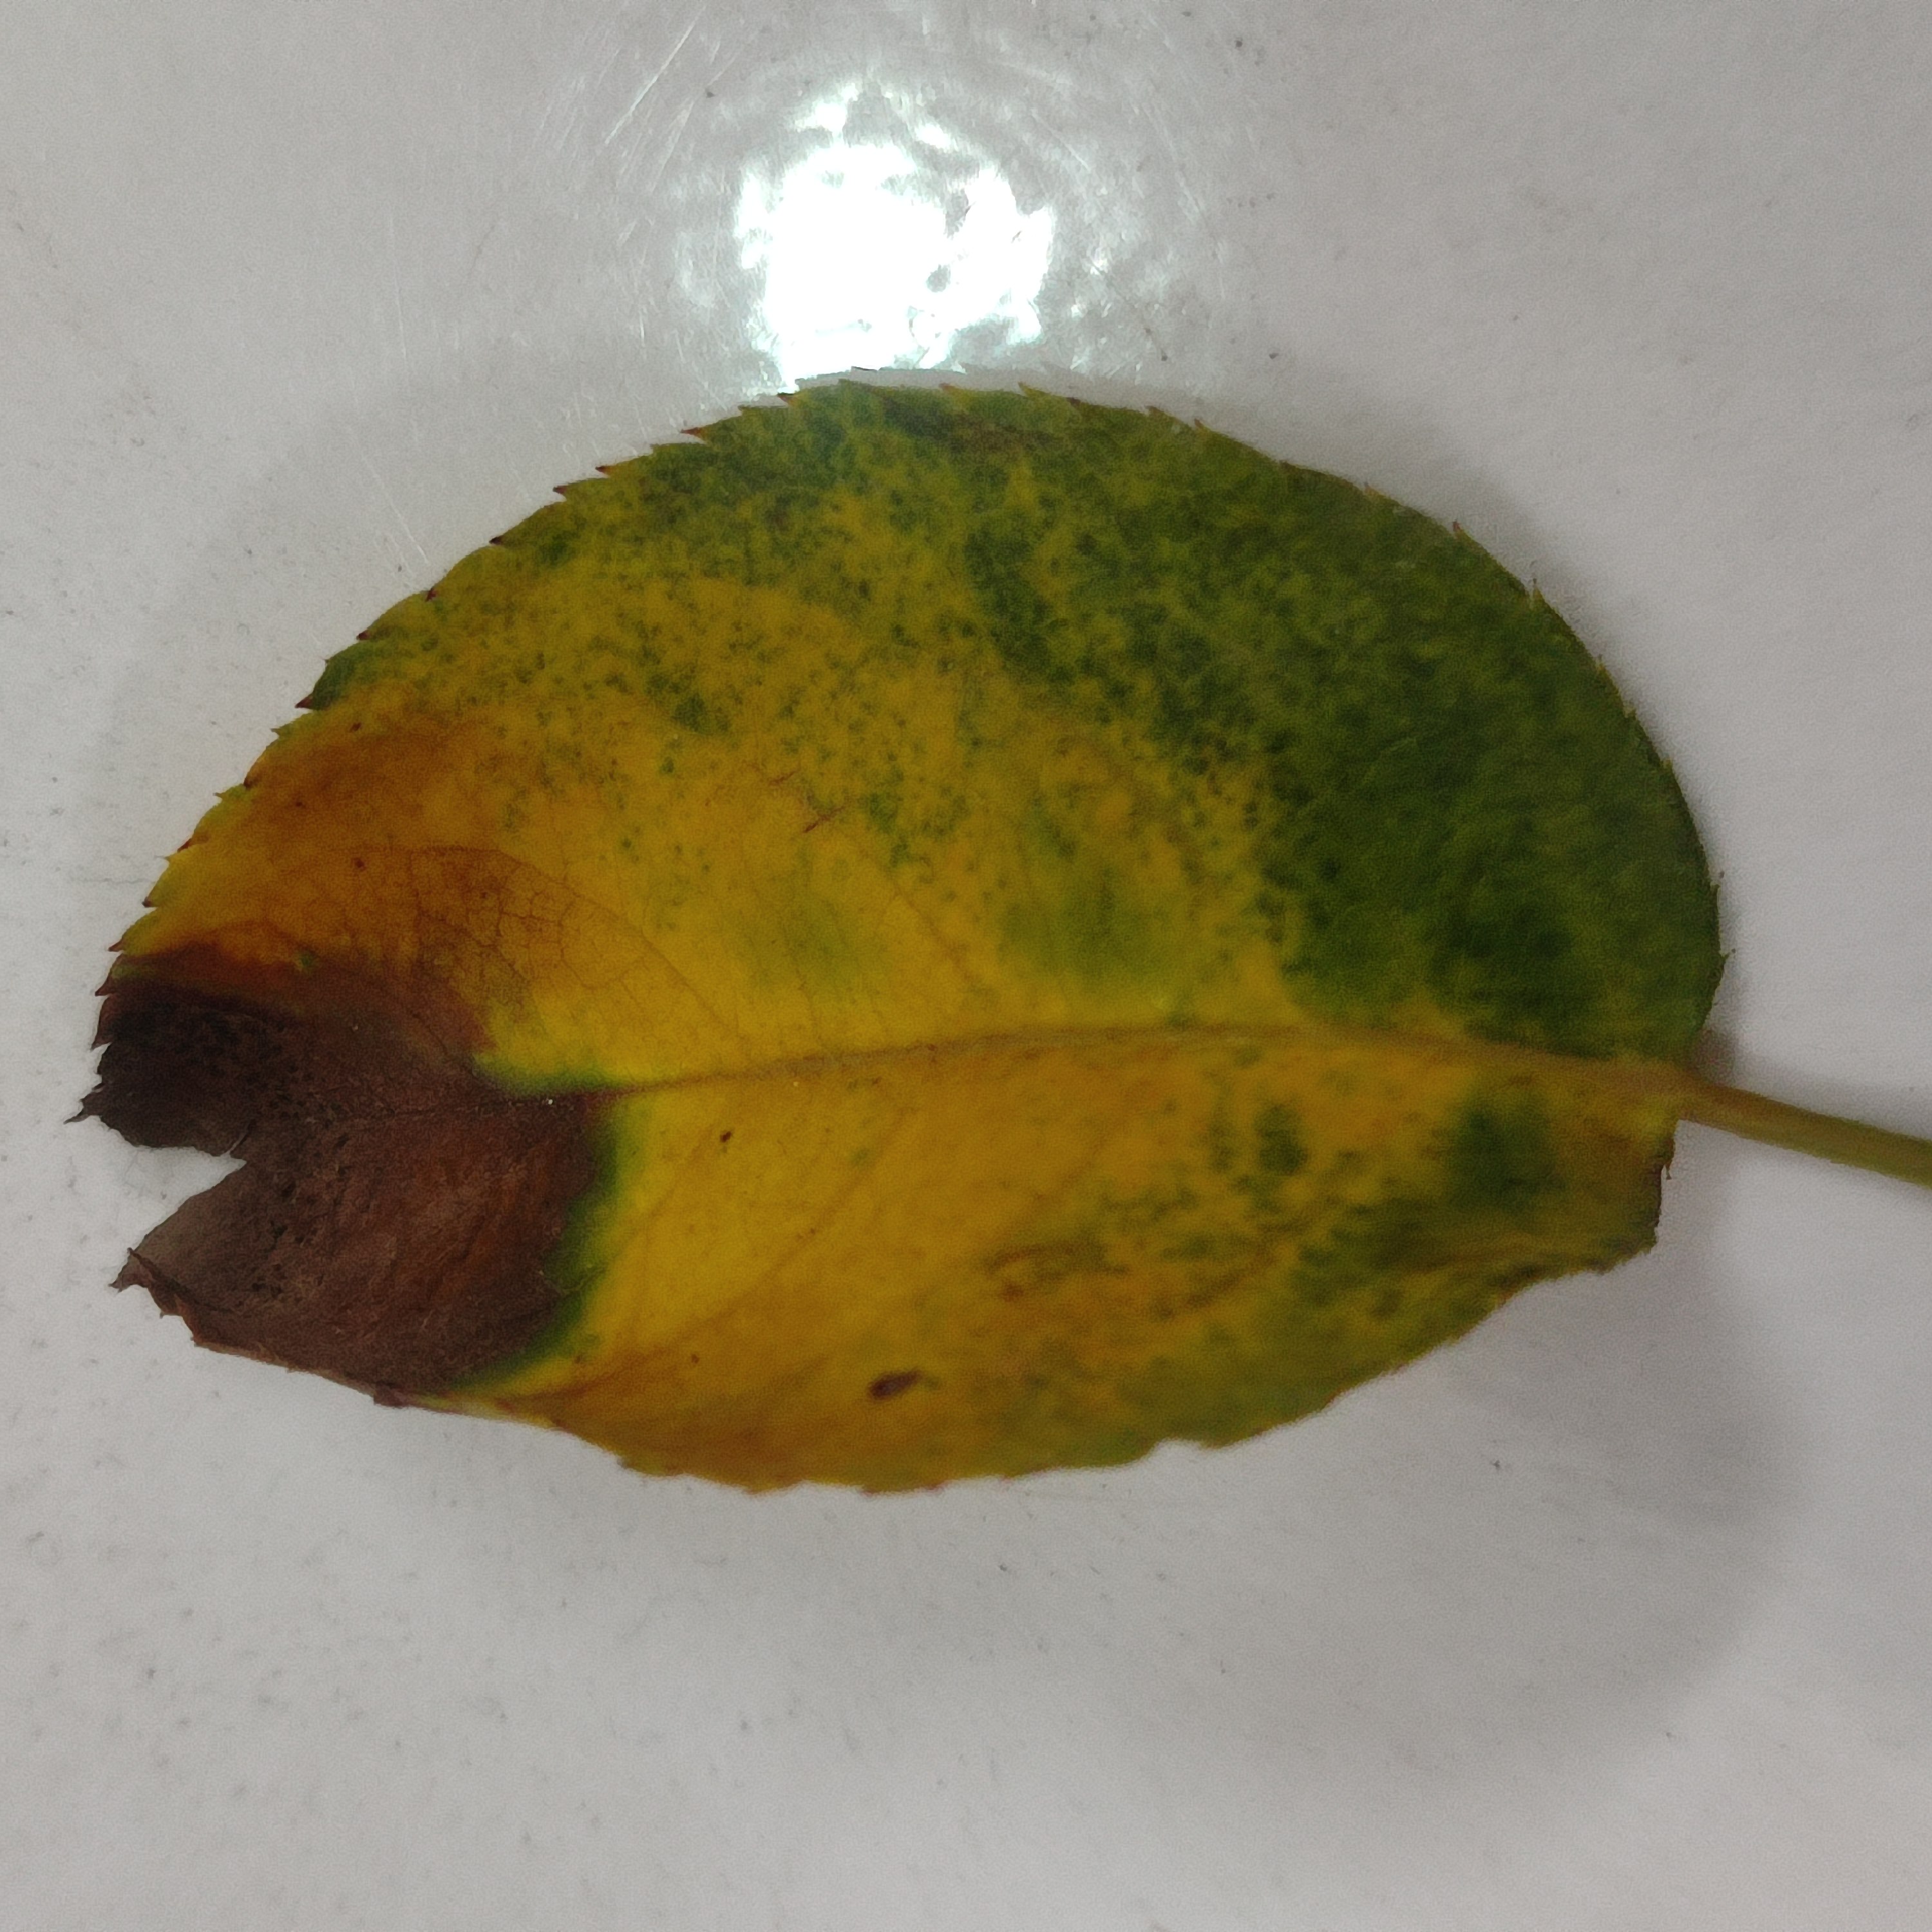
Label: Black Spot